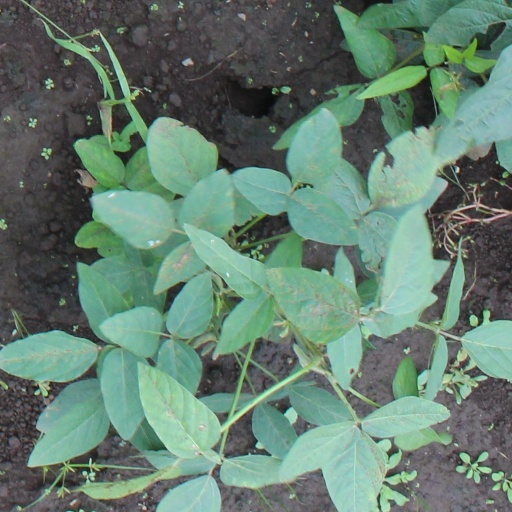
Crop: soybean